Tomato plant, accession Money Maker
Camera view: horizontal (90 deg, fisheye); turntable rotation: 150 degrees
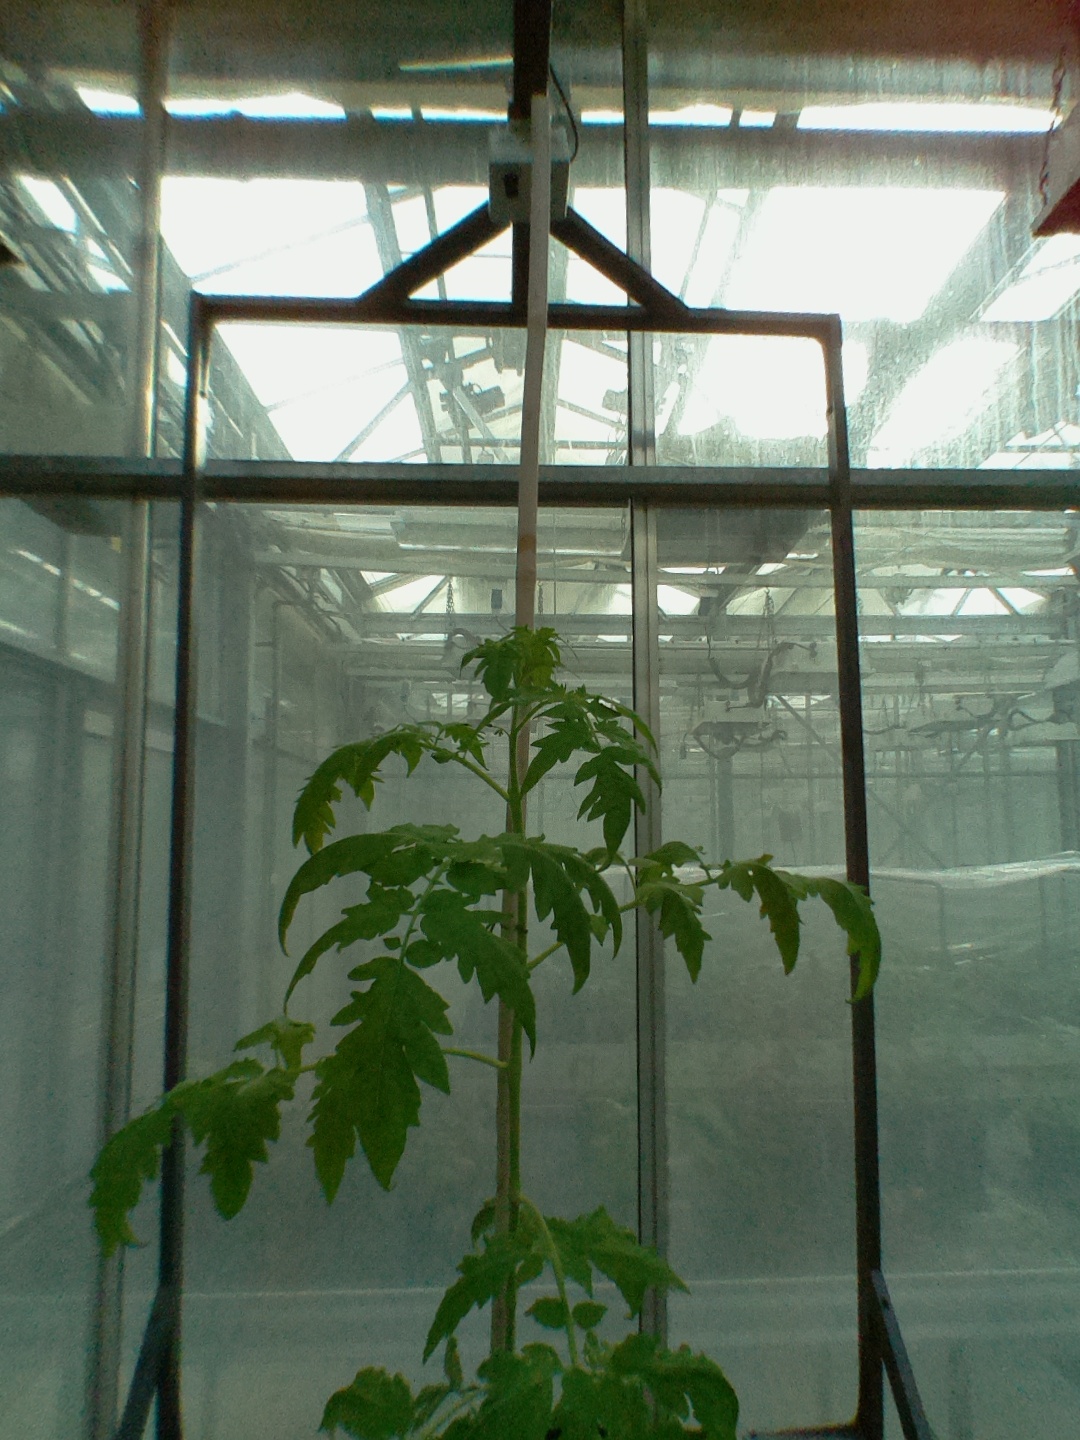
BBCH growth stage 15: 10 of true leaves visible